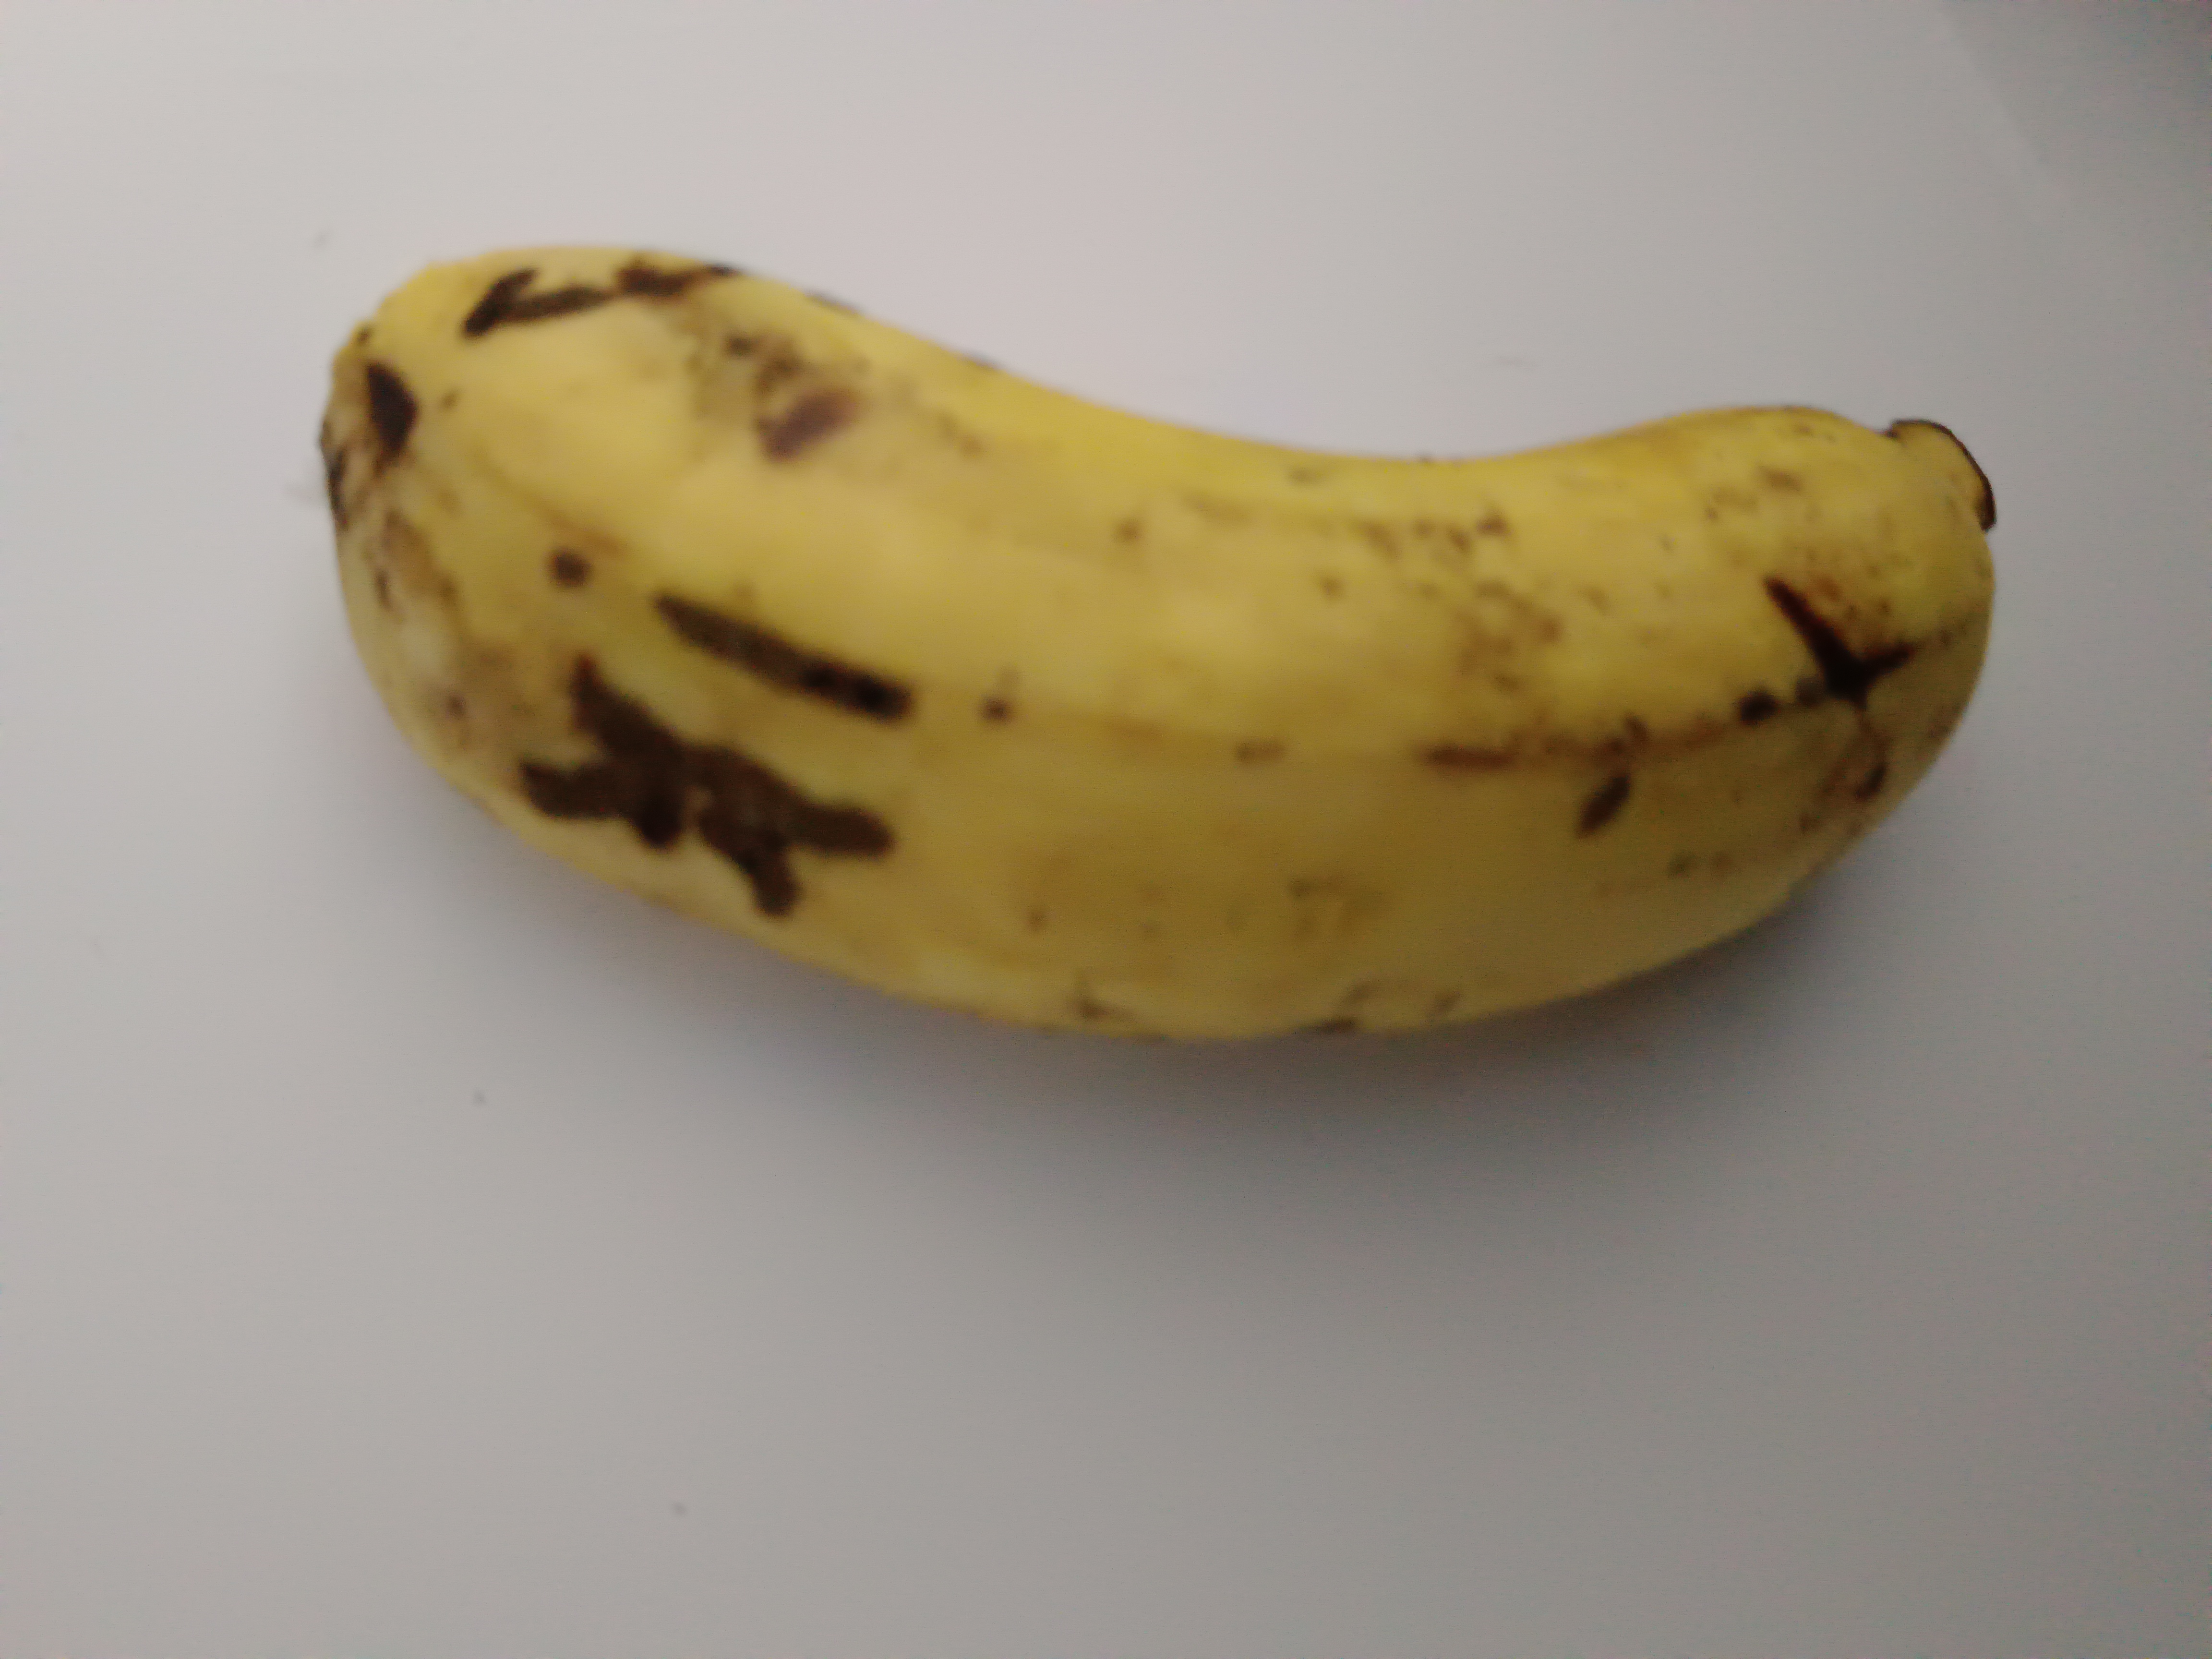
Banana variety: Shobri